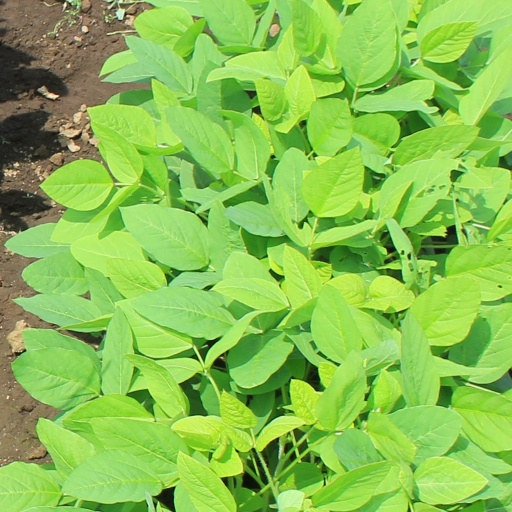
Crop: soybean